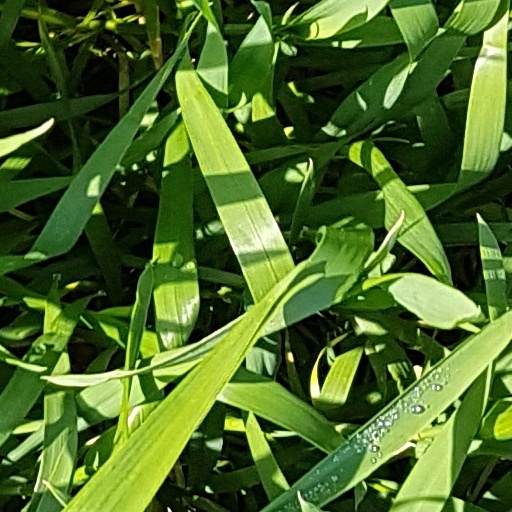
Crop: wheat